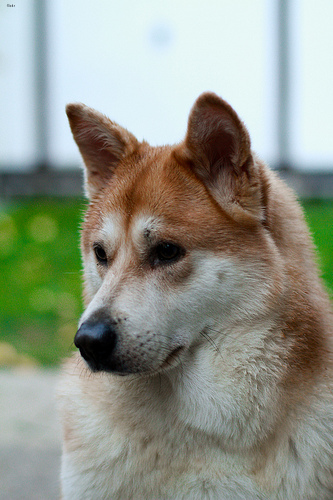
Animal: dog
Breed: shiba inu